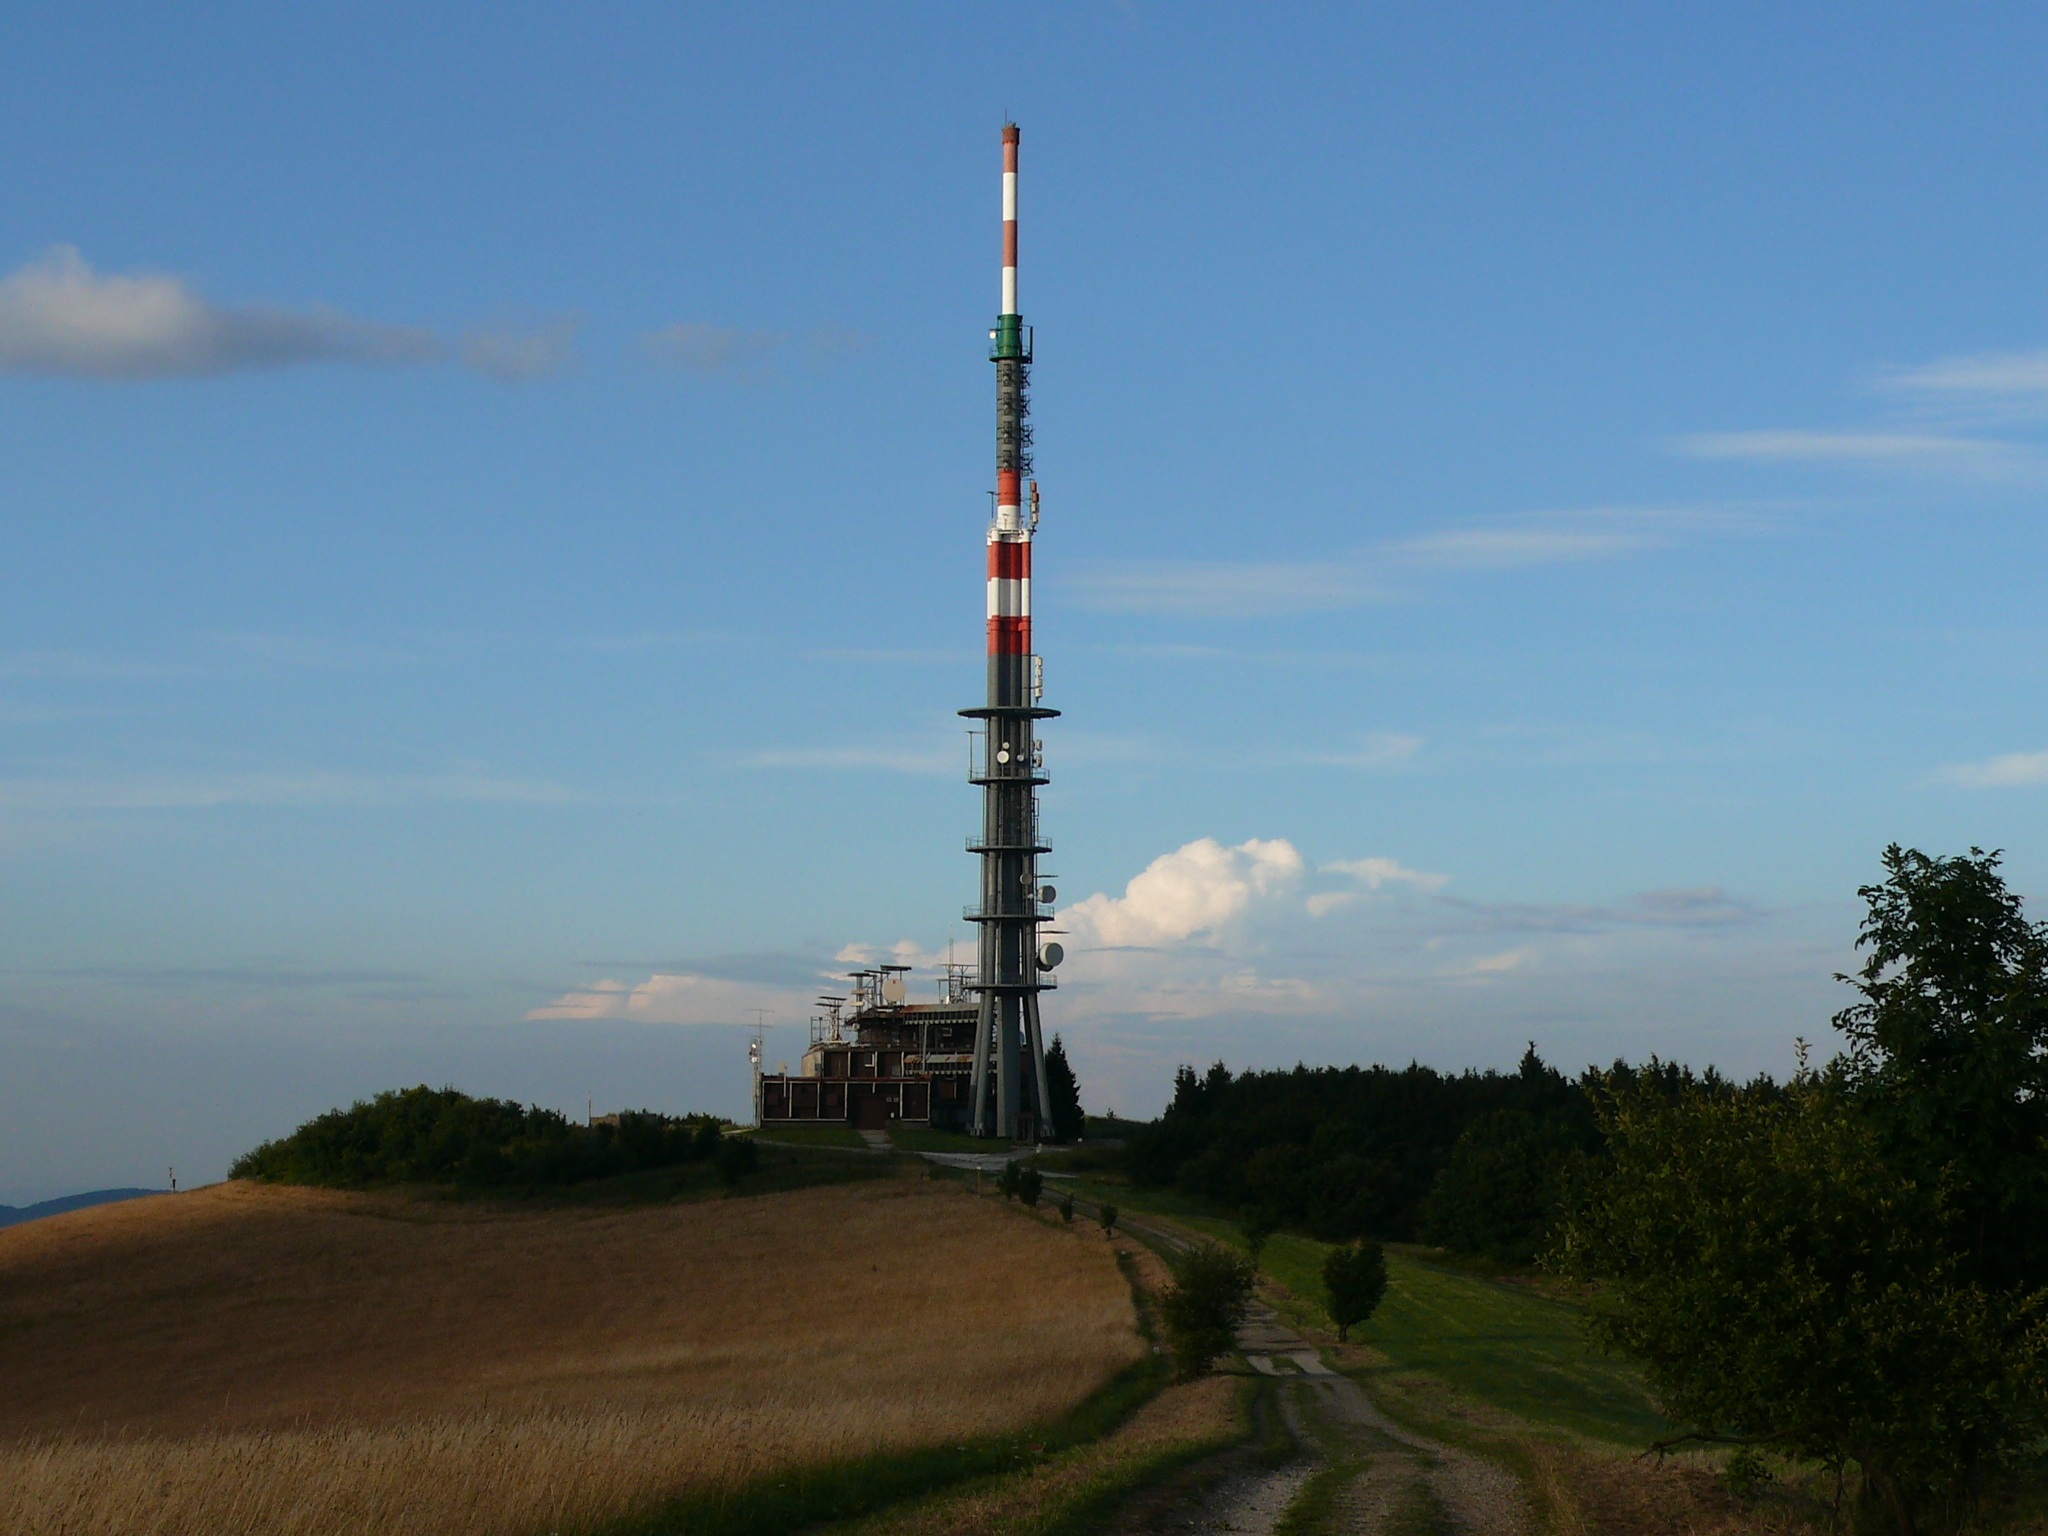
vehicle, tower, limit, transmitter, javorina